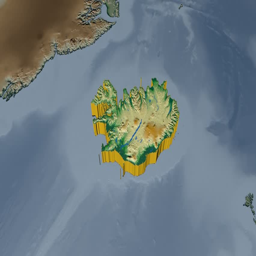
country extruded on the world map .